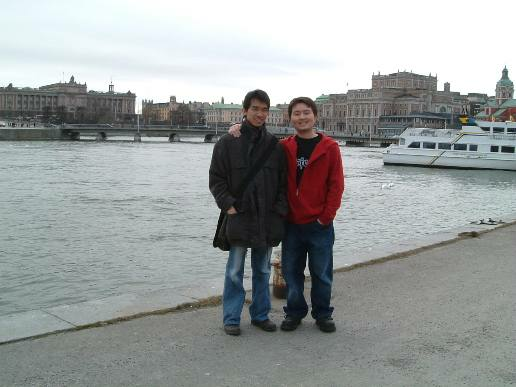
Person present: Yes